Consequences and legacy of the Soviet-Afghan War

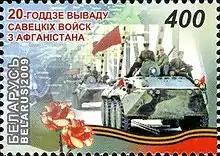
20th Anniversary of Withdrawal of Soviet Military Forces from Afghanistan, stamp of Belarus, 2009

Among the approximately three million Afghan refugees in Pakistan, thousands of children were educated in madrasa boarding schools financed by aid from the US and Gulf monarchies. Since that aid was distributed according to the conservative Islamist ideological criteria of Pakistan's President Muhammad Zia-ul-Haq and Saudi Arabia (and ignoring native Afghan traditions), the schools were part of networks of the favored Hizb-e-Islami party and the Pakistan Deobandi. (Iran provided similar help to Shia Islamist groups and punishments to moderate Shia nationalist Afghans.)